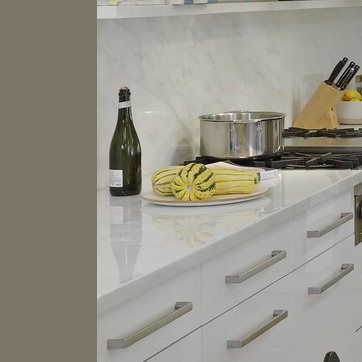
Material: food